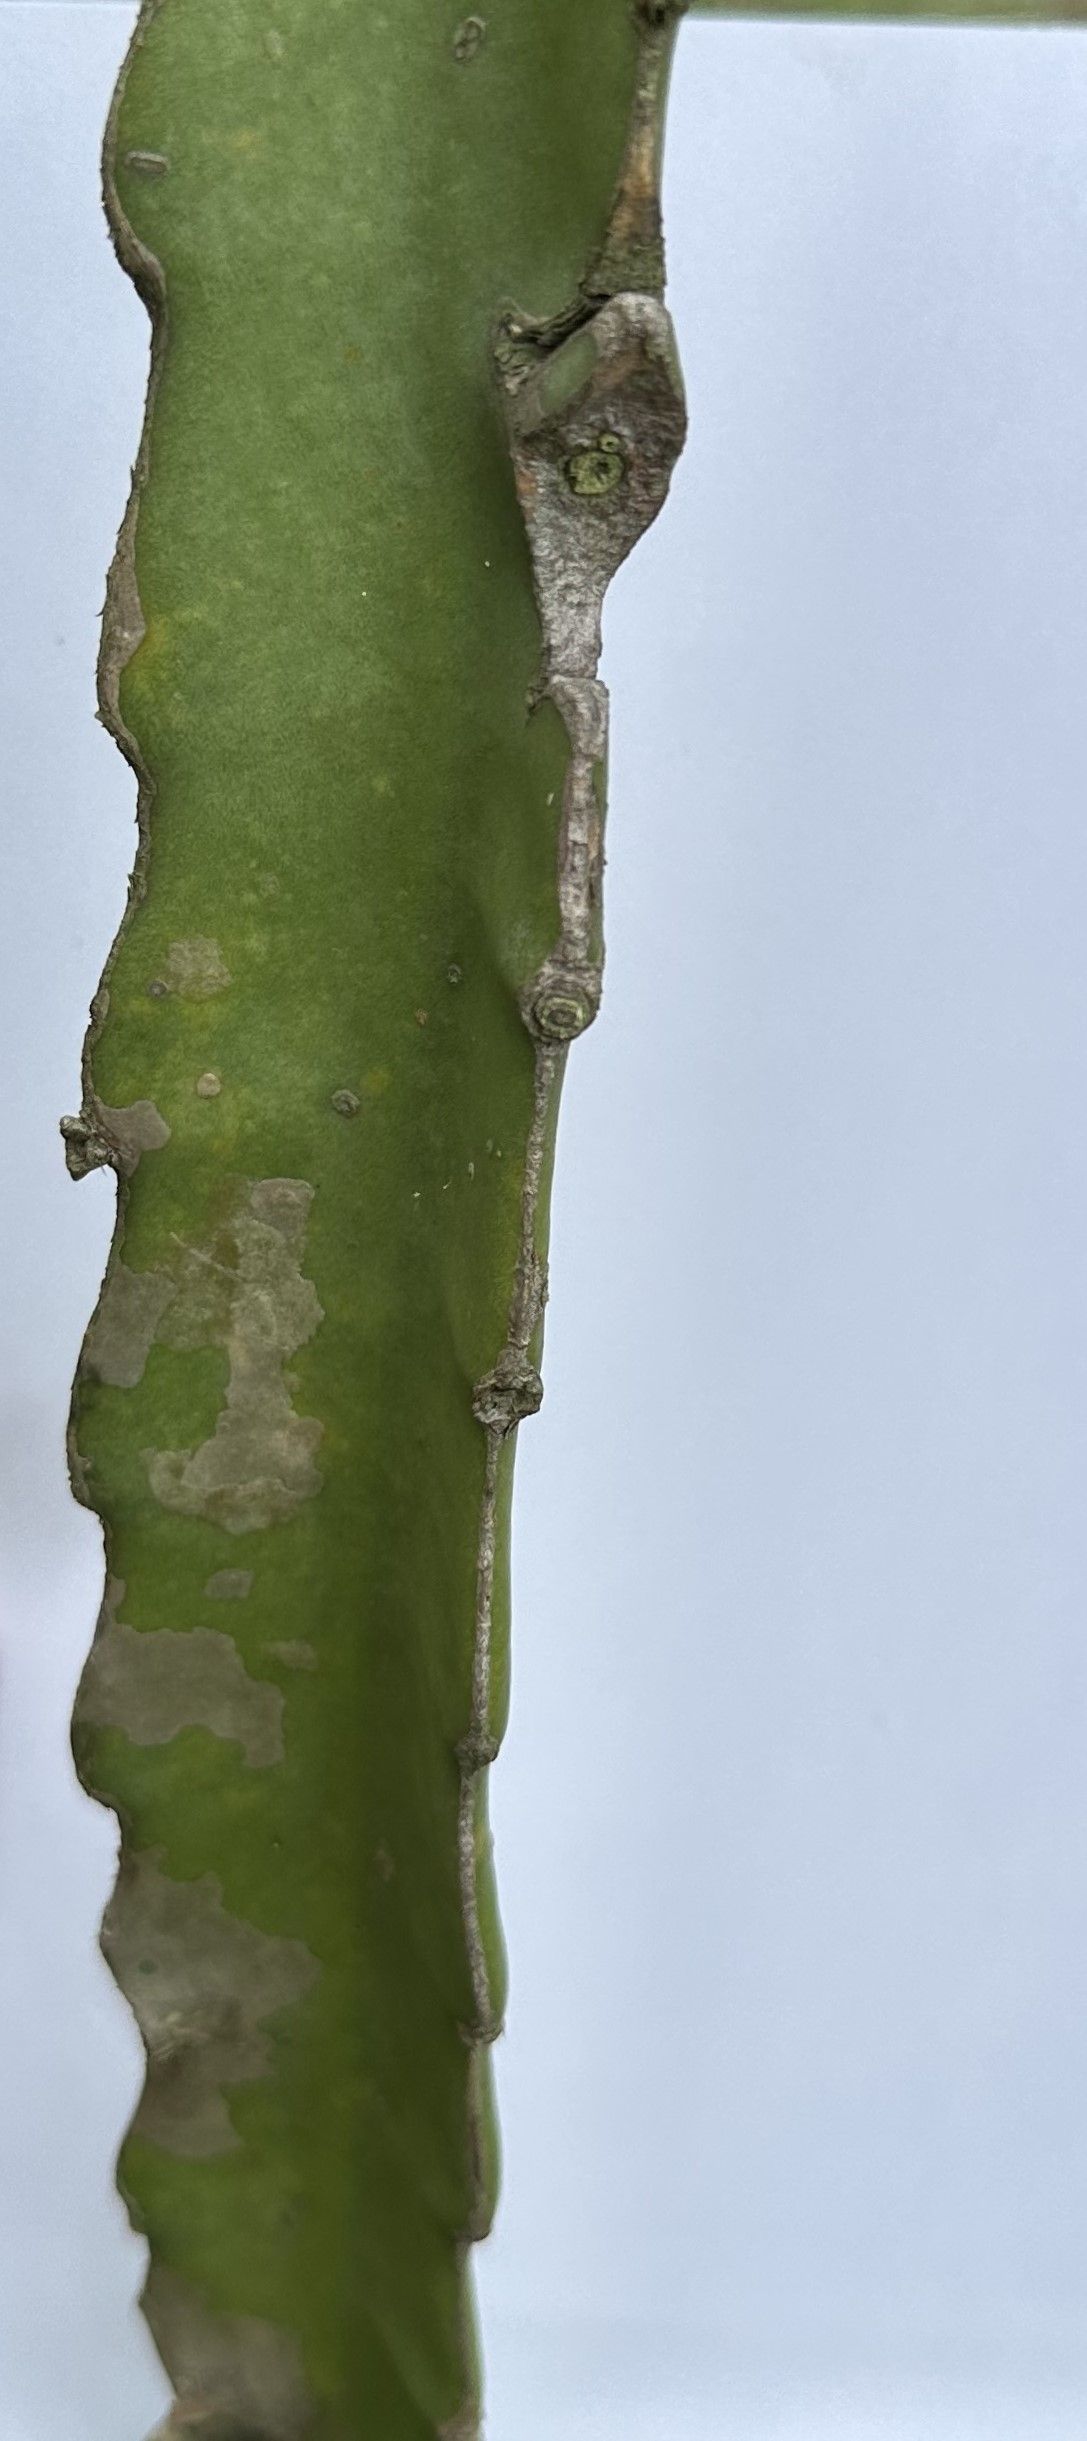
Label: Bad leaf